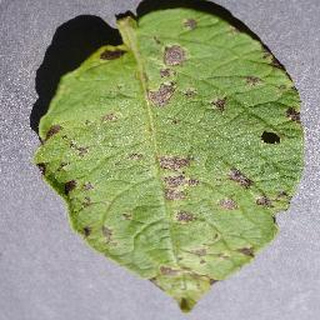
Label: potato_early_blight